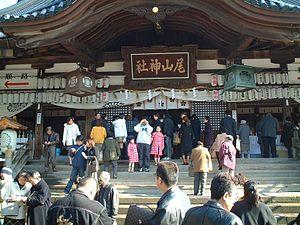
L'Oyama-jinja est un sanctuaire shinto situé à Kanazawa, au Japon.